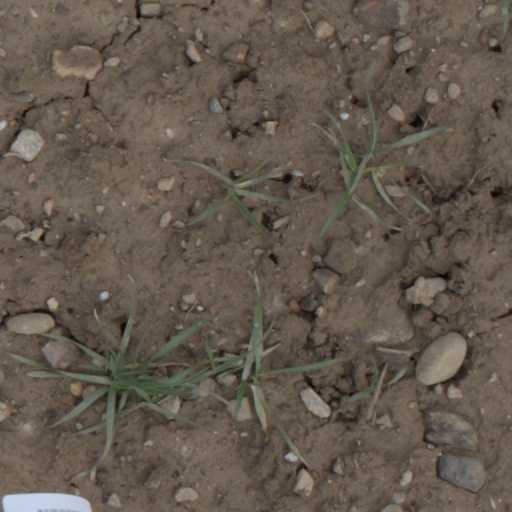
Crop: wheat